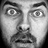
Emotion: surprise